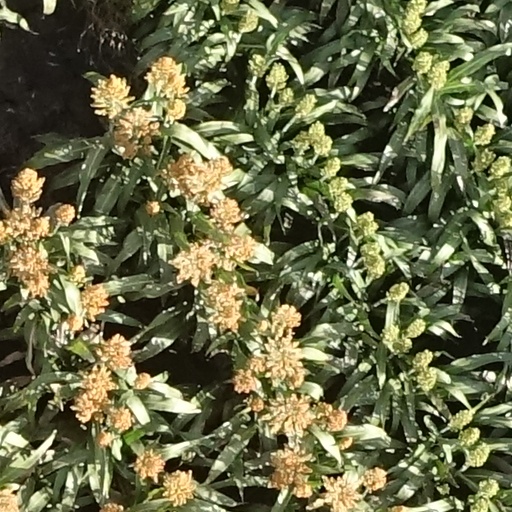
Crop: sorghum